Sundarbans

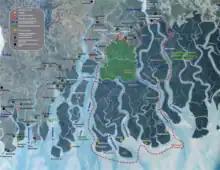
A map of the protected areas of the Indian Sunderbans, showing the boundaries of the tiger reserve, the national park and the three wildlife sanctuaries, conservation and lodging centres, subsistence towns, and access points. The entire forested (dark green) area constitutes the Biosphere Reserve, with the remaining forests outside the national park and wildlife sanctuaries being given the status of a reserve forest.

The Bangladesh part of the forest lies under two forest divisions, and four administrative ranges viz Chandpai (Khulna District), Sarankhola (Khulna), and Burigoalini (Satkhira District) and has sixteen forest stations. It is further divided into fifty-five compartments and nine blocks. There are three wildlife sanctuaries established in 1977 under the Bangladesh Wildlife (Preservation) Order, 1973 (P.O. 23 of 1973). The West Bengal part of the forest lies under the district of South & North 24 Parganas.